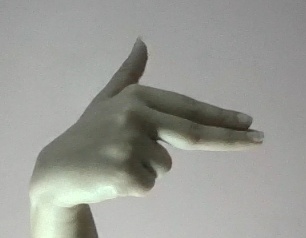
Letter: ghain